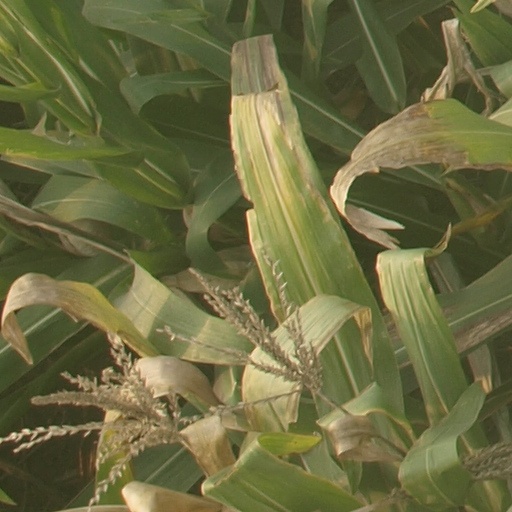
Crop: maize; corn